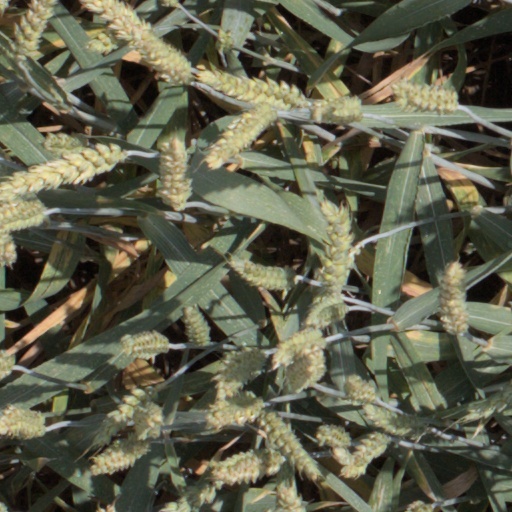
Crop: wheat